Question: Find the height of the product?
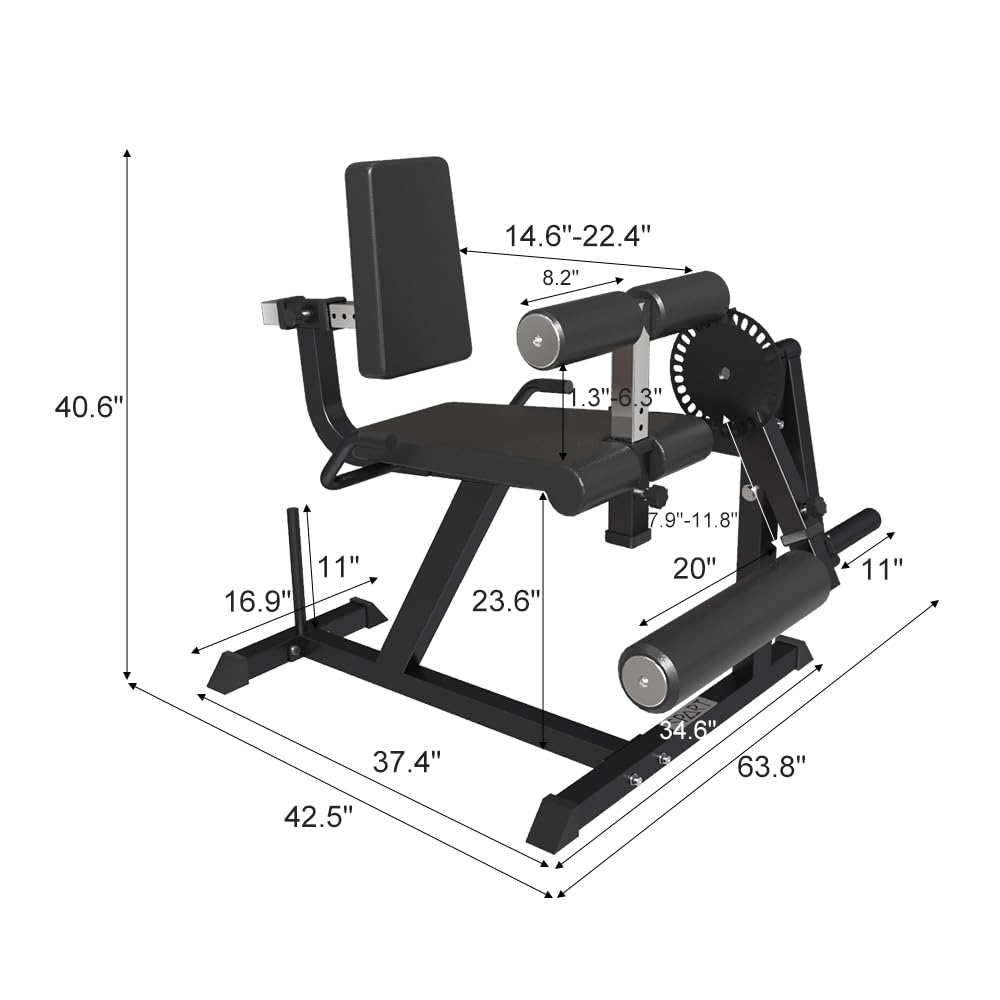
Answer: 40.6 inch